Best Ranger Competition

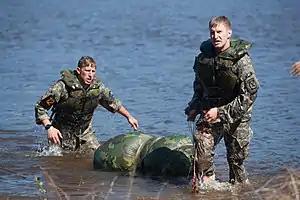
U.S. Army Capt. James McClare and 1st Lt. Anthony Day participating in the 2016 Best Ranger Competition.

The David E. Grange Jr. Best Ranger Competition is an annual competition held in Fort Benning, Georgia, hosted by the Airborne and Ranger Training Brigade. It is a two-person team competition where competitors must be active military who are Ranger Qualified.